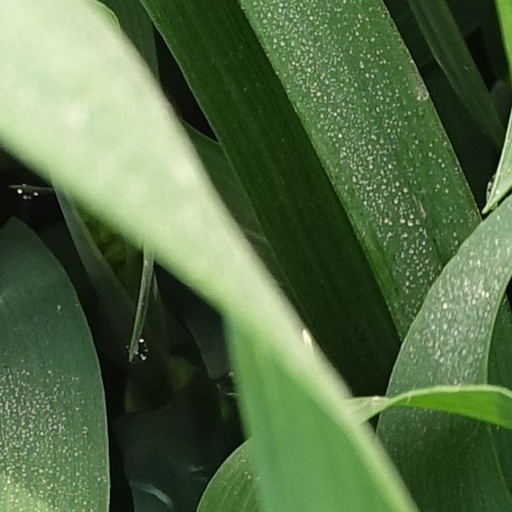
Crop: wheat